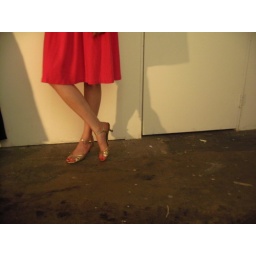
girl in pink dress